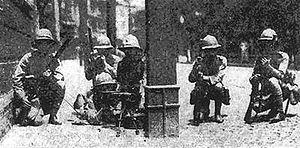
Le mouvement du 30 mai est un mouvement ouvrier et anti-impérialiste qui a lieu durant la Première République chinoise. Il débute lorsque des agents de la police municipale britannique de la concession internationale de la ville de Shanghai ouvrent le feu sur des manifestants chinois. La fusillade a suscité la réprobation internationale et des manifestations contre les étrangers en Chine.